Gregers Gram

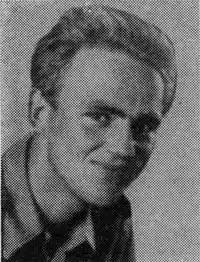

Gregers Winther Wulfsberg Gram (15 December 1917 – 13 November 1944) was a Norwegian resistance fighter and saboteur. A corporal and later second lieutenant in the Norwegian Independent Company 1 during the Second World War, he was killed in 1944.